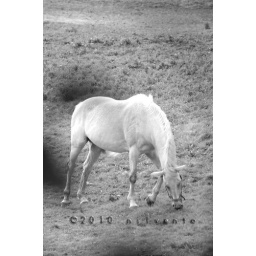
the white horse in b&w